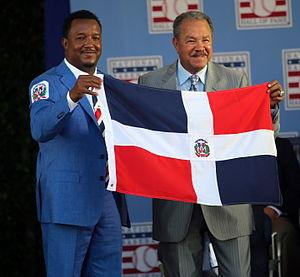
Pedro Jaime Martínez est un lanceur droitier de baseball qui a joué dans les Ligues majeures pour les Dodgers de Los Angeles, les Expos de Montréal, les Red Sox de Boston, les Mets de New York et les Phillies de Philadelphie de 1992 à 2009. Il est élu au Temple de la renommée du baseball en 2015.
La saison 2015 de la Ligue majeure de baseball est la 115ᵉ saison depuis le rapprochement entre la Ligue américaine et la Ligue nationale et la 140ᵉ saison de Ligue majeure.